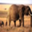
Label: elephant